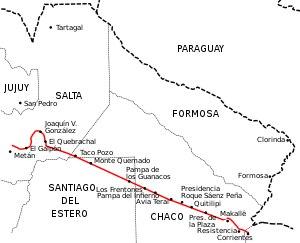
La province de Salta est une province de l'Argentine, située à l'extrême nord-ouest du pays. Elle est limitée au nord par la province de Jujuy et par la Bolivie, à l'est par le Paraguay, Formosa et la province du Chaco, au sud par les provinces de Santiago del Estero, de Tucumán et de Catamarca, enfin à l'ouest par le Chili.
La province de Jujuy est une province argentine, située dans le nord-ouest du pays, limitée à l'est et au sud par la province de Salta, à l'ouest par le Chili et au nord par la Bolivie. Sa capitale est San Salvador de Jujuy.
La route nationale 16 est une route argentine qui traverse les provinces de Corrientes, Chaco, Santiago del Estero et Salta.